West Bank barrier

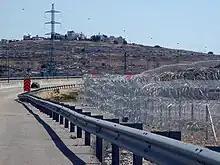
Route 443 near Giv'at Ze'ev Junction, with pyramid-shaped stacks of barbed wire forming a section of the Israeli West Bank barrier

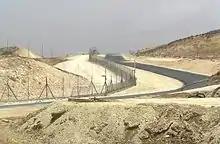
Israeli West Bank barrier – North of Meitar, near the southwest corner of the West Bank, in 2006

The barrier is described by the Israeli Defense Forces as a "multi-layered composite obstacle", parts of it consisting of a high concrete wall, while other stretches consist of a multi-layered fence system, with three fences with pyramid-shaped stacks of barbed wire on the two outer fences and a lighter-weight fence with intrusion detection equipment in the middle; an anti-vehicle ditch; patrol roads on both sides; and a smooth strip of sand for "intrusion tracking".